Tvedestrand

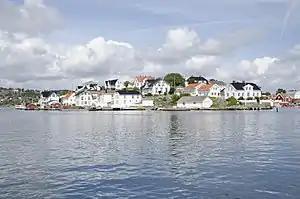
View of the village of Lyngør

Holt Church probably dates from the twelfth century and it has an ancient baptismal font. The interior was decorated by Torsten Hoff.